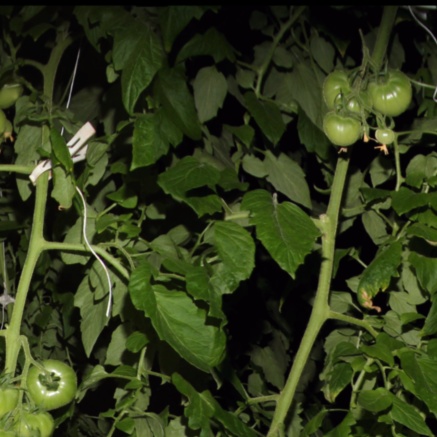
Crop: tomato